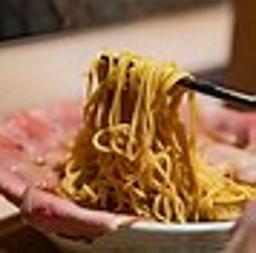
 ramen